Answer in natural language. Considering the relative positions, is framed landscape photograph with black wood frame above or below black colour chair? Choose between the following options: below or above
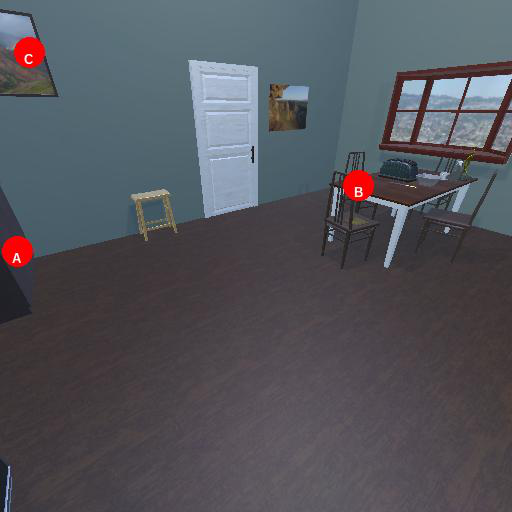
<answer>below</answer>